Lois Lane (Superman & Lois)

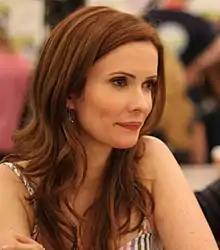
Tulloch at the 2011 San Diego Comic-Con

Tulloch was cast as Lois Lane in September 2018. The casting came as a surprise to many, as the crossover event was already pacted with characters, and was going to introduce Ruby Rose as Kate Kane / Batwoman. After she was given her own show, comparison between her and Amy Adams's version of the character begun, with people calling Tulloch's version more accurate to the comics. The portrayal of the character was praised by critics, but noted that sometimes she felt like a recurring role in her own show, but made clear that she is a driving force.